Pyotr Sergiev

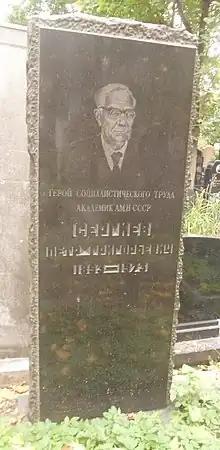
Sergiev's grave at the Novodevichy Cemetery in Moscow

Sergiev died on 12 July 1973, two days after his 80th birthday. He was buried at the Novodevichy Cemetery in Moscow. He was survived by his son Vladimir (born 1943), a parasitologist and Fellow of the Russian Academy of Sciences, and grandson Pyotr (born 1973), a molecular biologist and a Fellow of the Russian Academy of Sciences.